Quick-firing gun

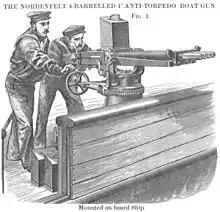
Woodcut depicting Royal Navy gunners in action with the 1-inch Nordenfelt gun, the first practical QF gun

In 1881, the Royal Navy advertised for a quick-firing gun that could fire a minimum of 12 shots per minute. This rate of fire became increasingly important with the development of the first practical torpedoes and torpedo boats, which posed an extreme threat to the Royal Navy's maritime predominance.